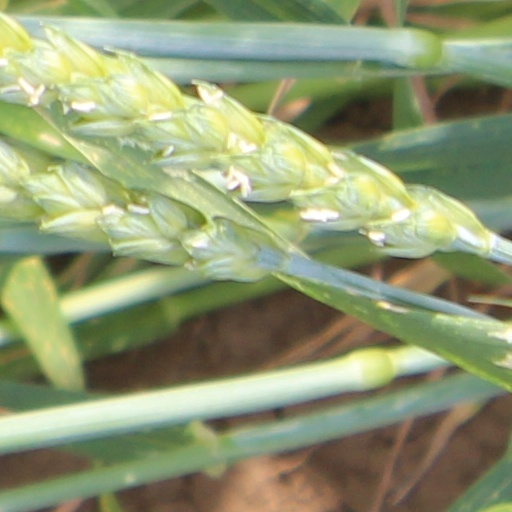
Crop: wheat